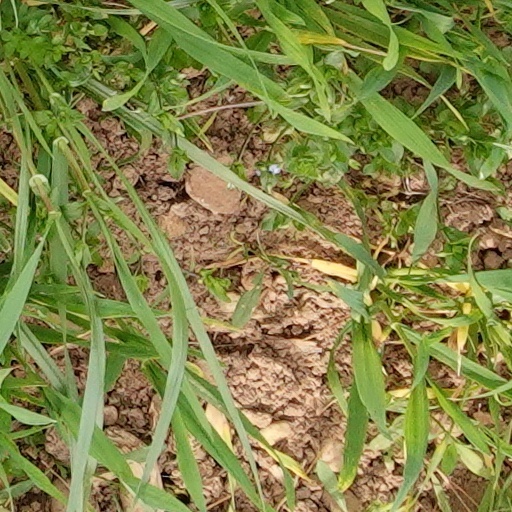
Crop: wheat